Hoesein Djajadiningrat

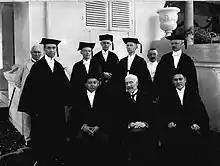
Hoesein (sitting down, left) during the inauguration of Batavia Law School

Since 1935 he worked as manuscript conservator at the Royal Batavian Society of Arts and Sciences. Initially served as board member, he would later lead it until 1941. Along with it he also served as member of the Council of the Indies (separate body from the Volksraad).